The Rapid

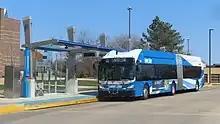
Laker Line at Grand Valley State University

The Silver Line is a BRT line along Division Avenue, connecting downtown Grand Rapids with Wyoming and Kentwood. The line, which runs every 15 minutes on weekdays and every 30 minutes on weekends, is operated with a fleet of ten diesel-electric hybrid Gillig BRT buses. It previously had ticket machines and farecard readers on station platforms, before off-board fare collection was discontinued on the line in 2022.